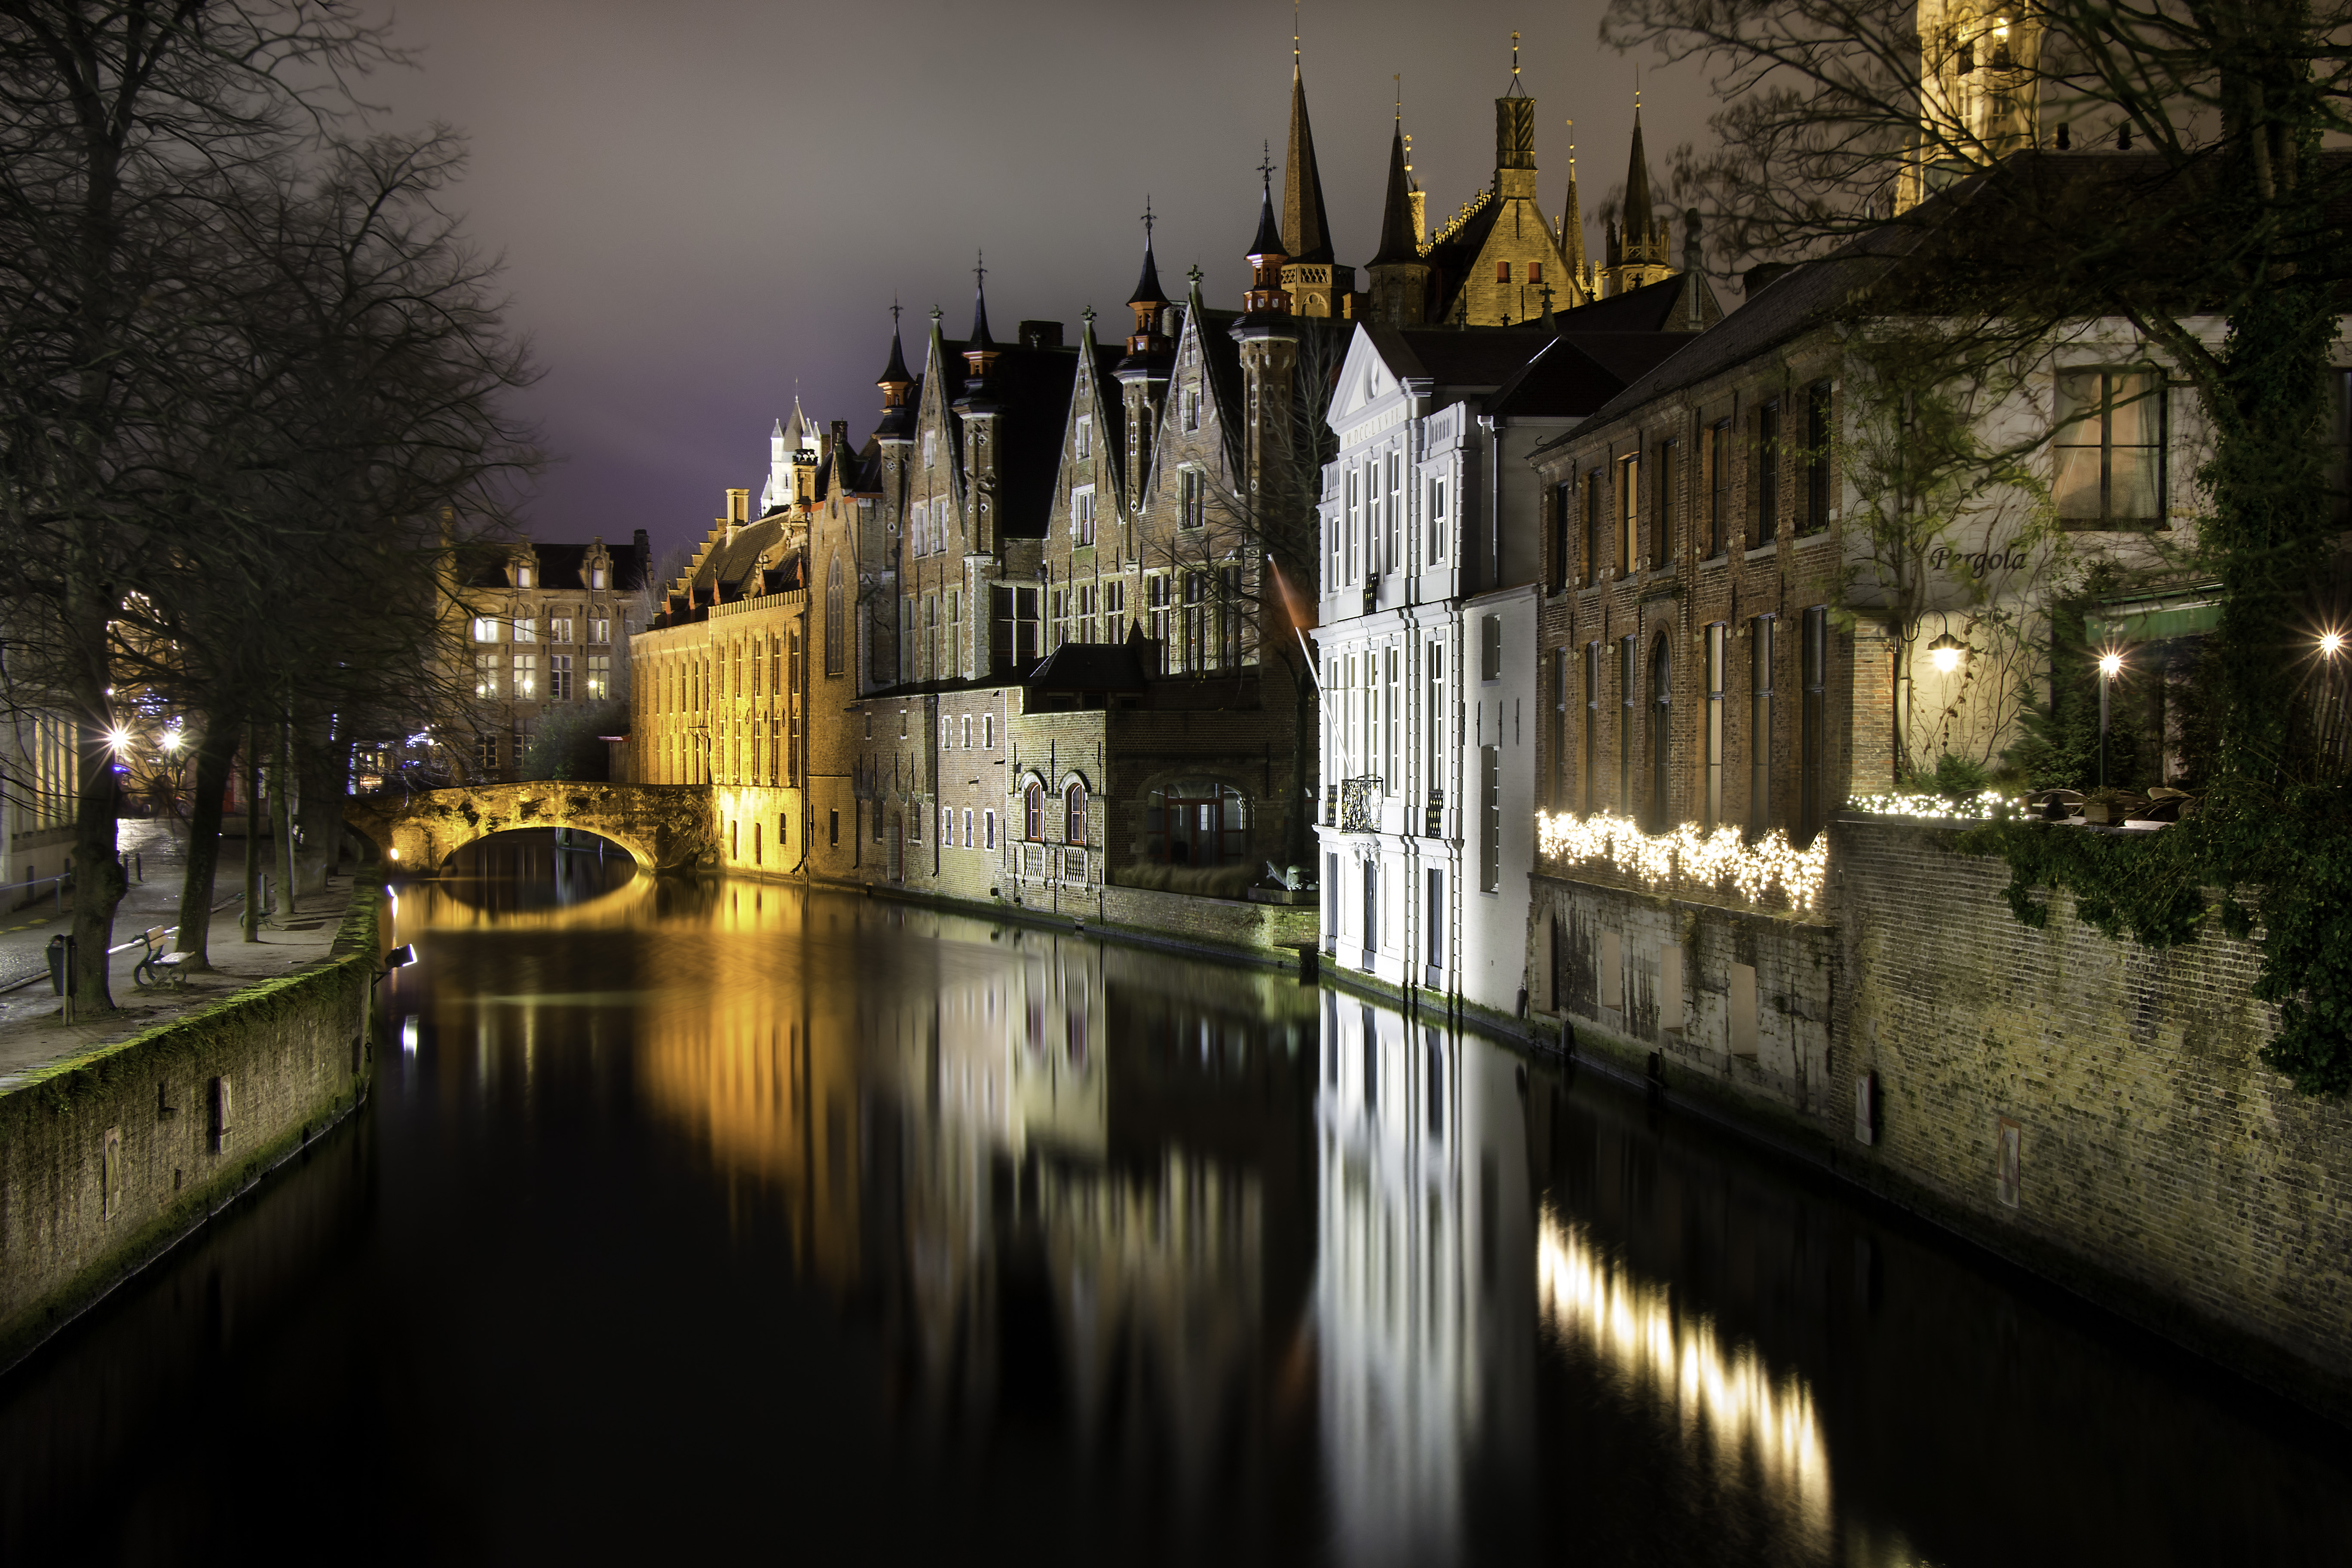
water, night, morning, river, canal, cityscape, dusk, evening, reflection, autumn, waterway, belgium, nightphotography, reflections, belgien, brugge, canals, belgica, brujas, bruge, urban area